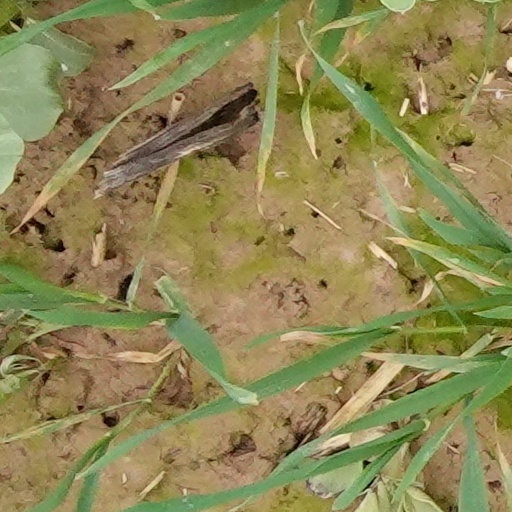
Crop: wheat